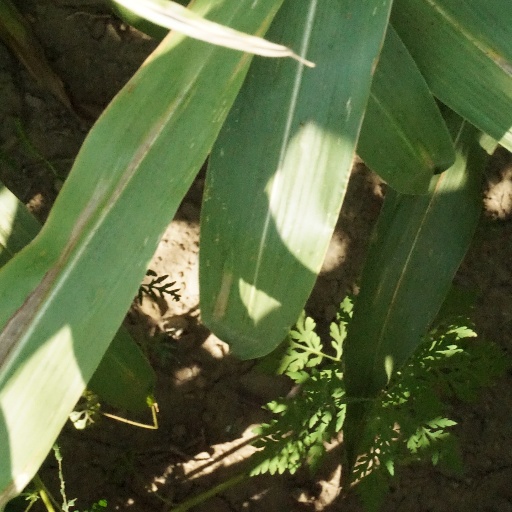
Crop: maize; corn